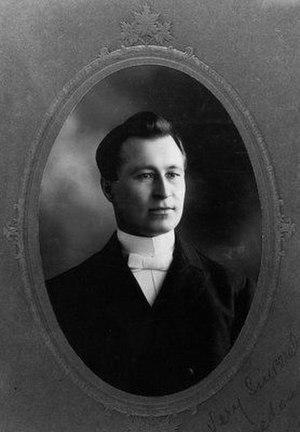
Ewan MacDonald, le mari de Lucy M. Montgomery, en 1900.
Lucy Maud Montgomery est une romancière, poète et essayiste canadienne principalement connue pour sa série de romans débutée en 1908 par Anne... la maison aux pignons verts. Le livre rencontre un succès immédiat. Anne Shirley, jeune orpheline, apporte la célébrité à Montgomery de son vivant et lui attire un lectorat international.